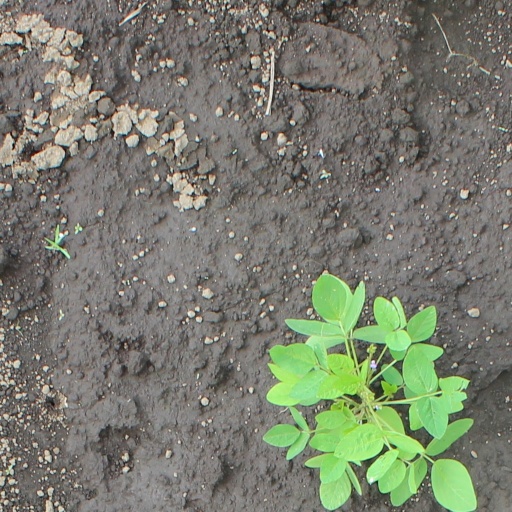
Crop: soybean